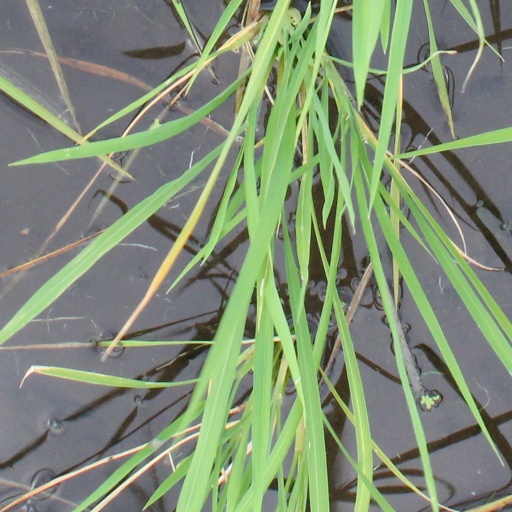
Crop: rice